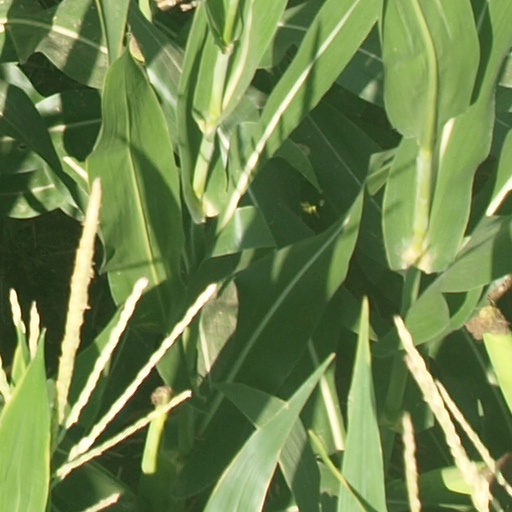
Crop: maize; corn